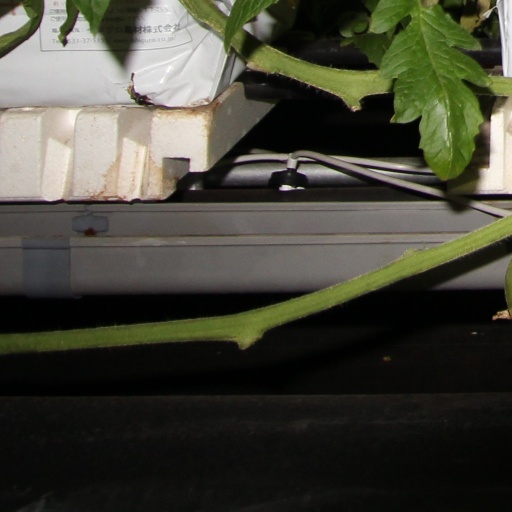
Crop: tomato